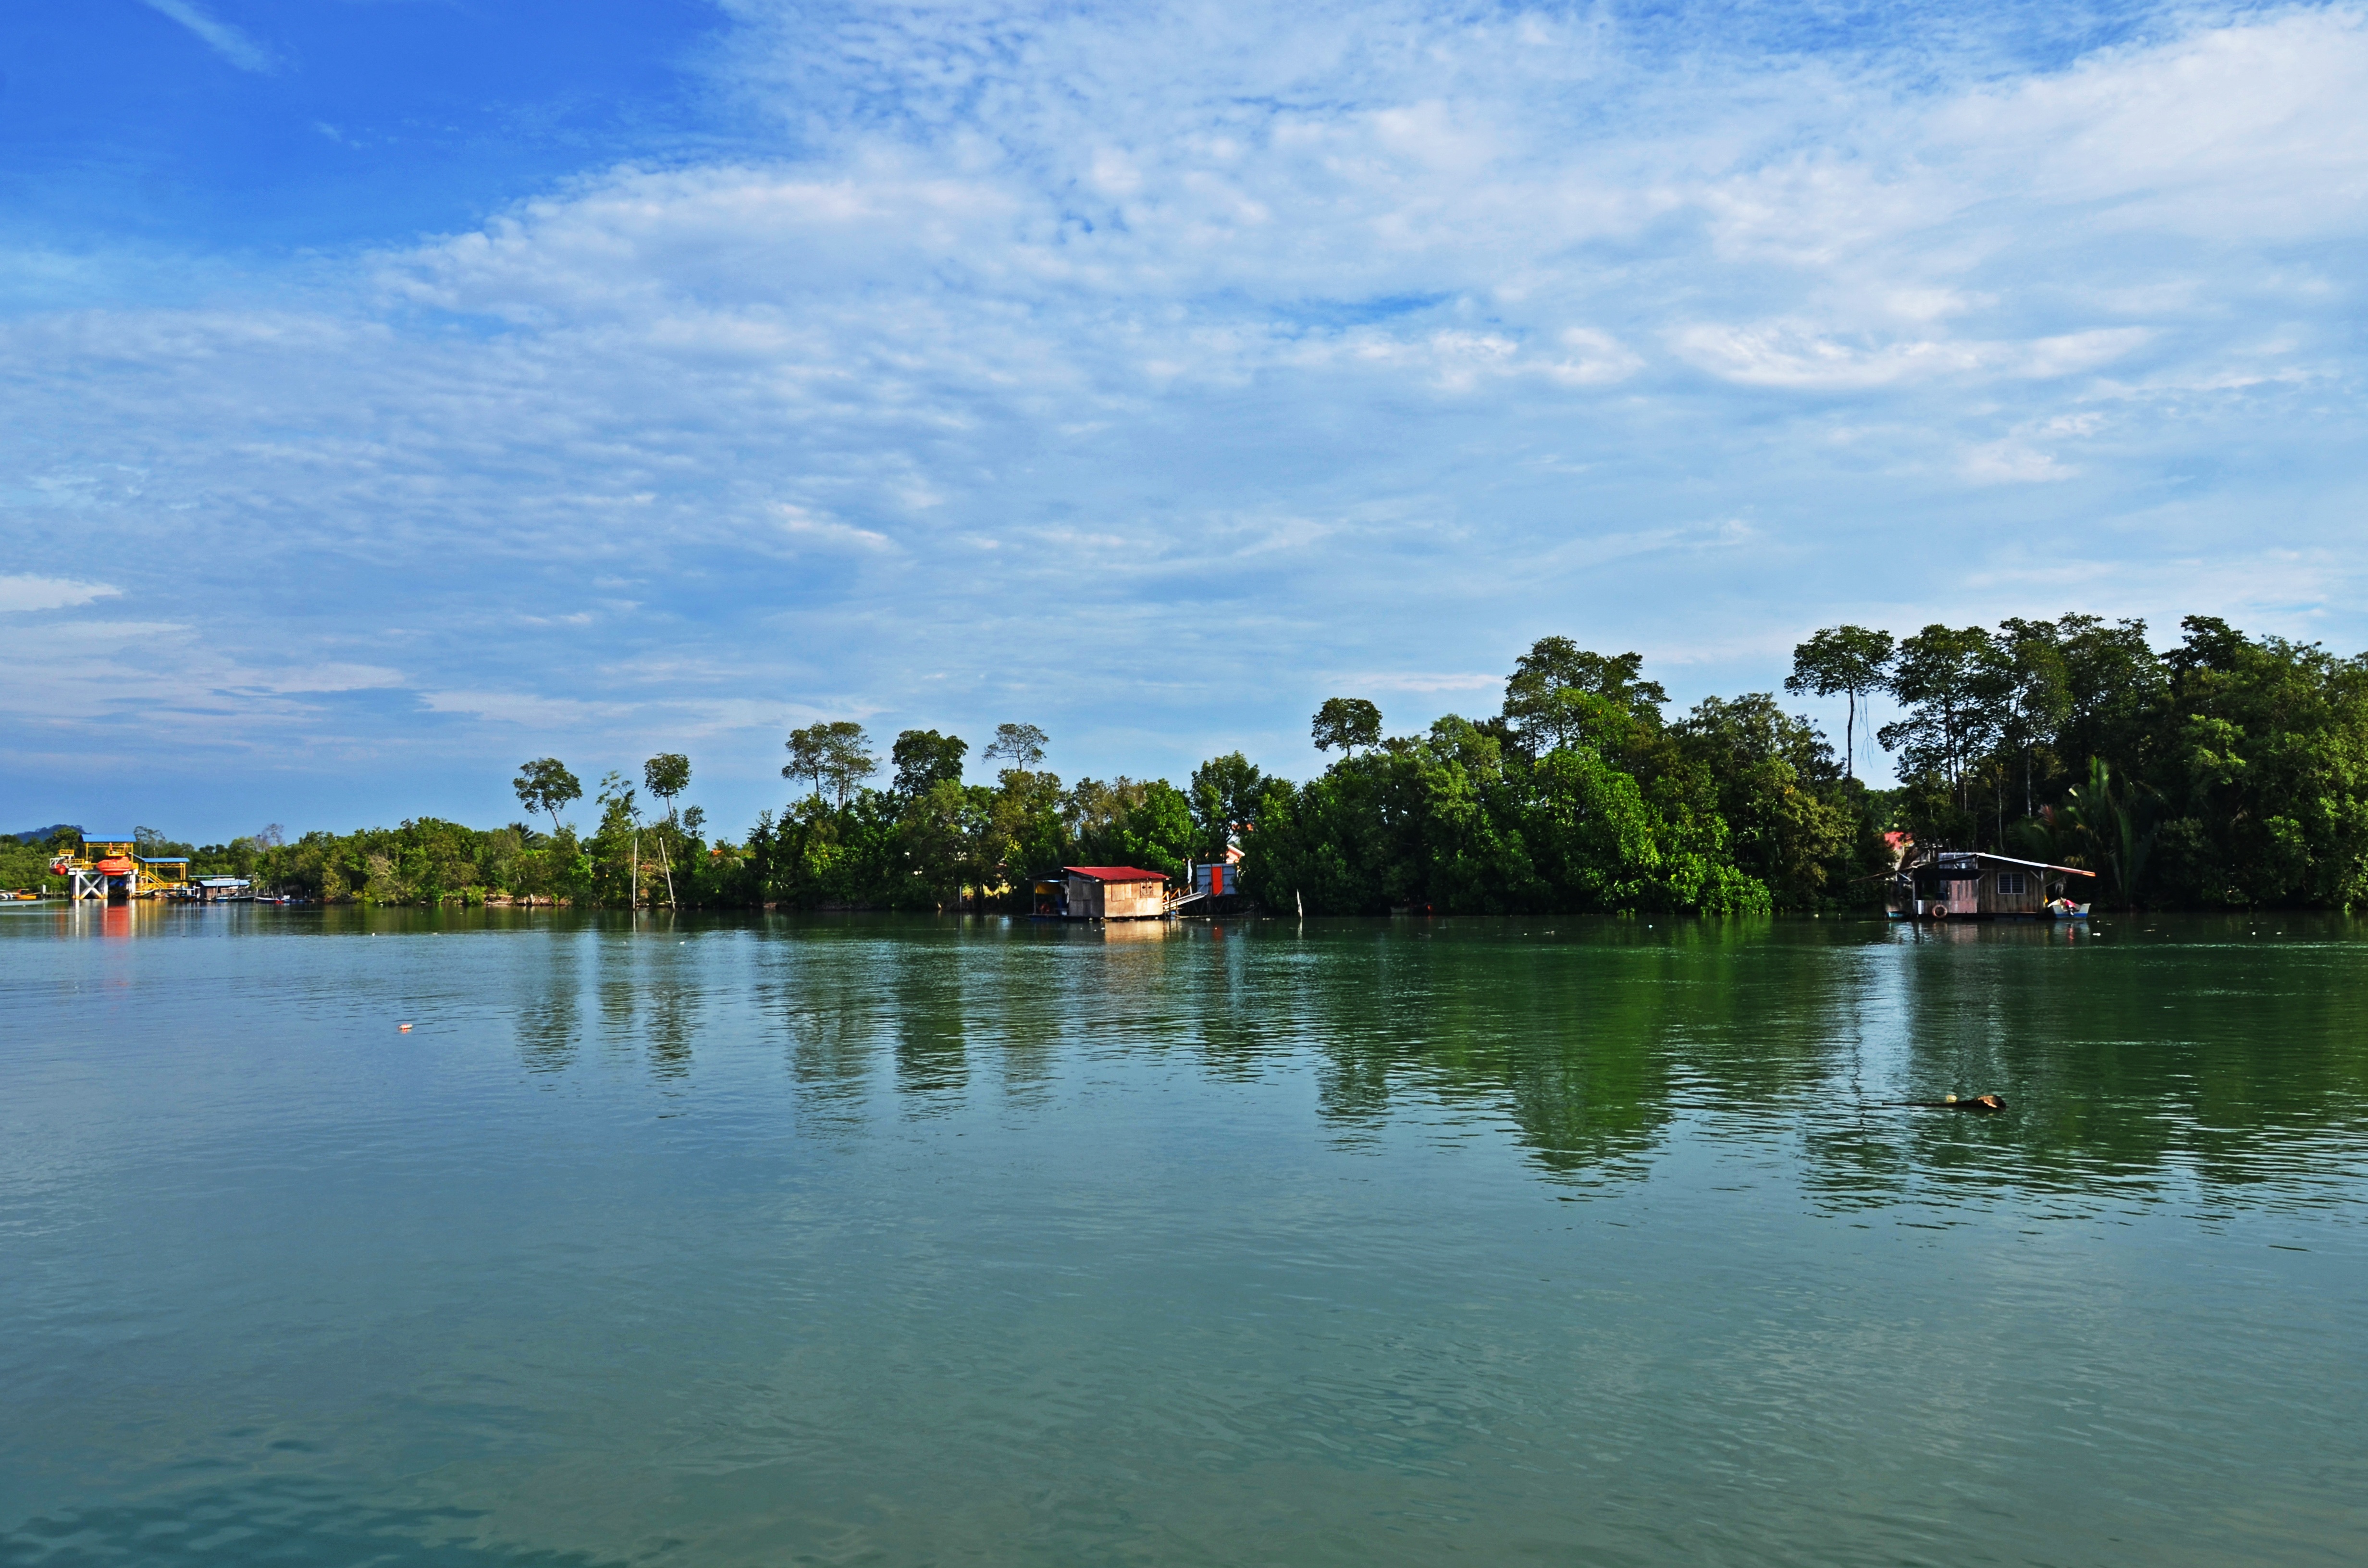
landscape, sea, coast, tree, water, nature, sky, shore, lake, river, country, summer, travel, stream, green, reflection, vehicle, natural, scenery, bay, blue, reservoir, season, body of water, boating, scene